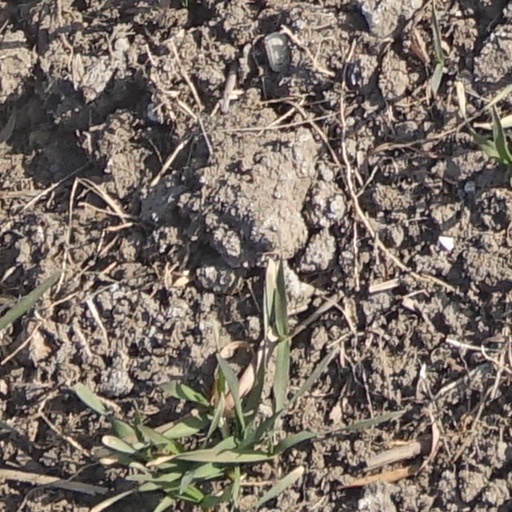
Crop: wheat